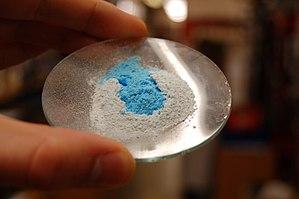
Le sulfate de cuivre(II), couramment désigné sous le simple nom de sulfate de cuivre, est le composé chimique ionique ou sel anhydre blanc formé par le cation cuivre(II) et l'anion sulfate, caractérisé par la formule chimique CuSO₄.